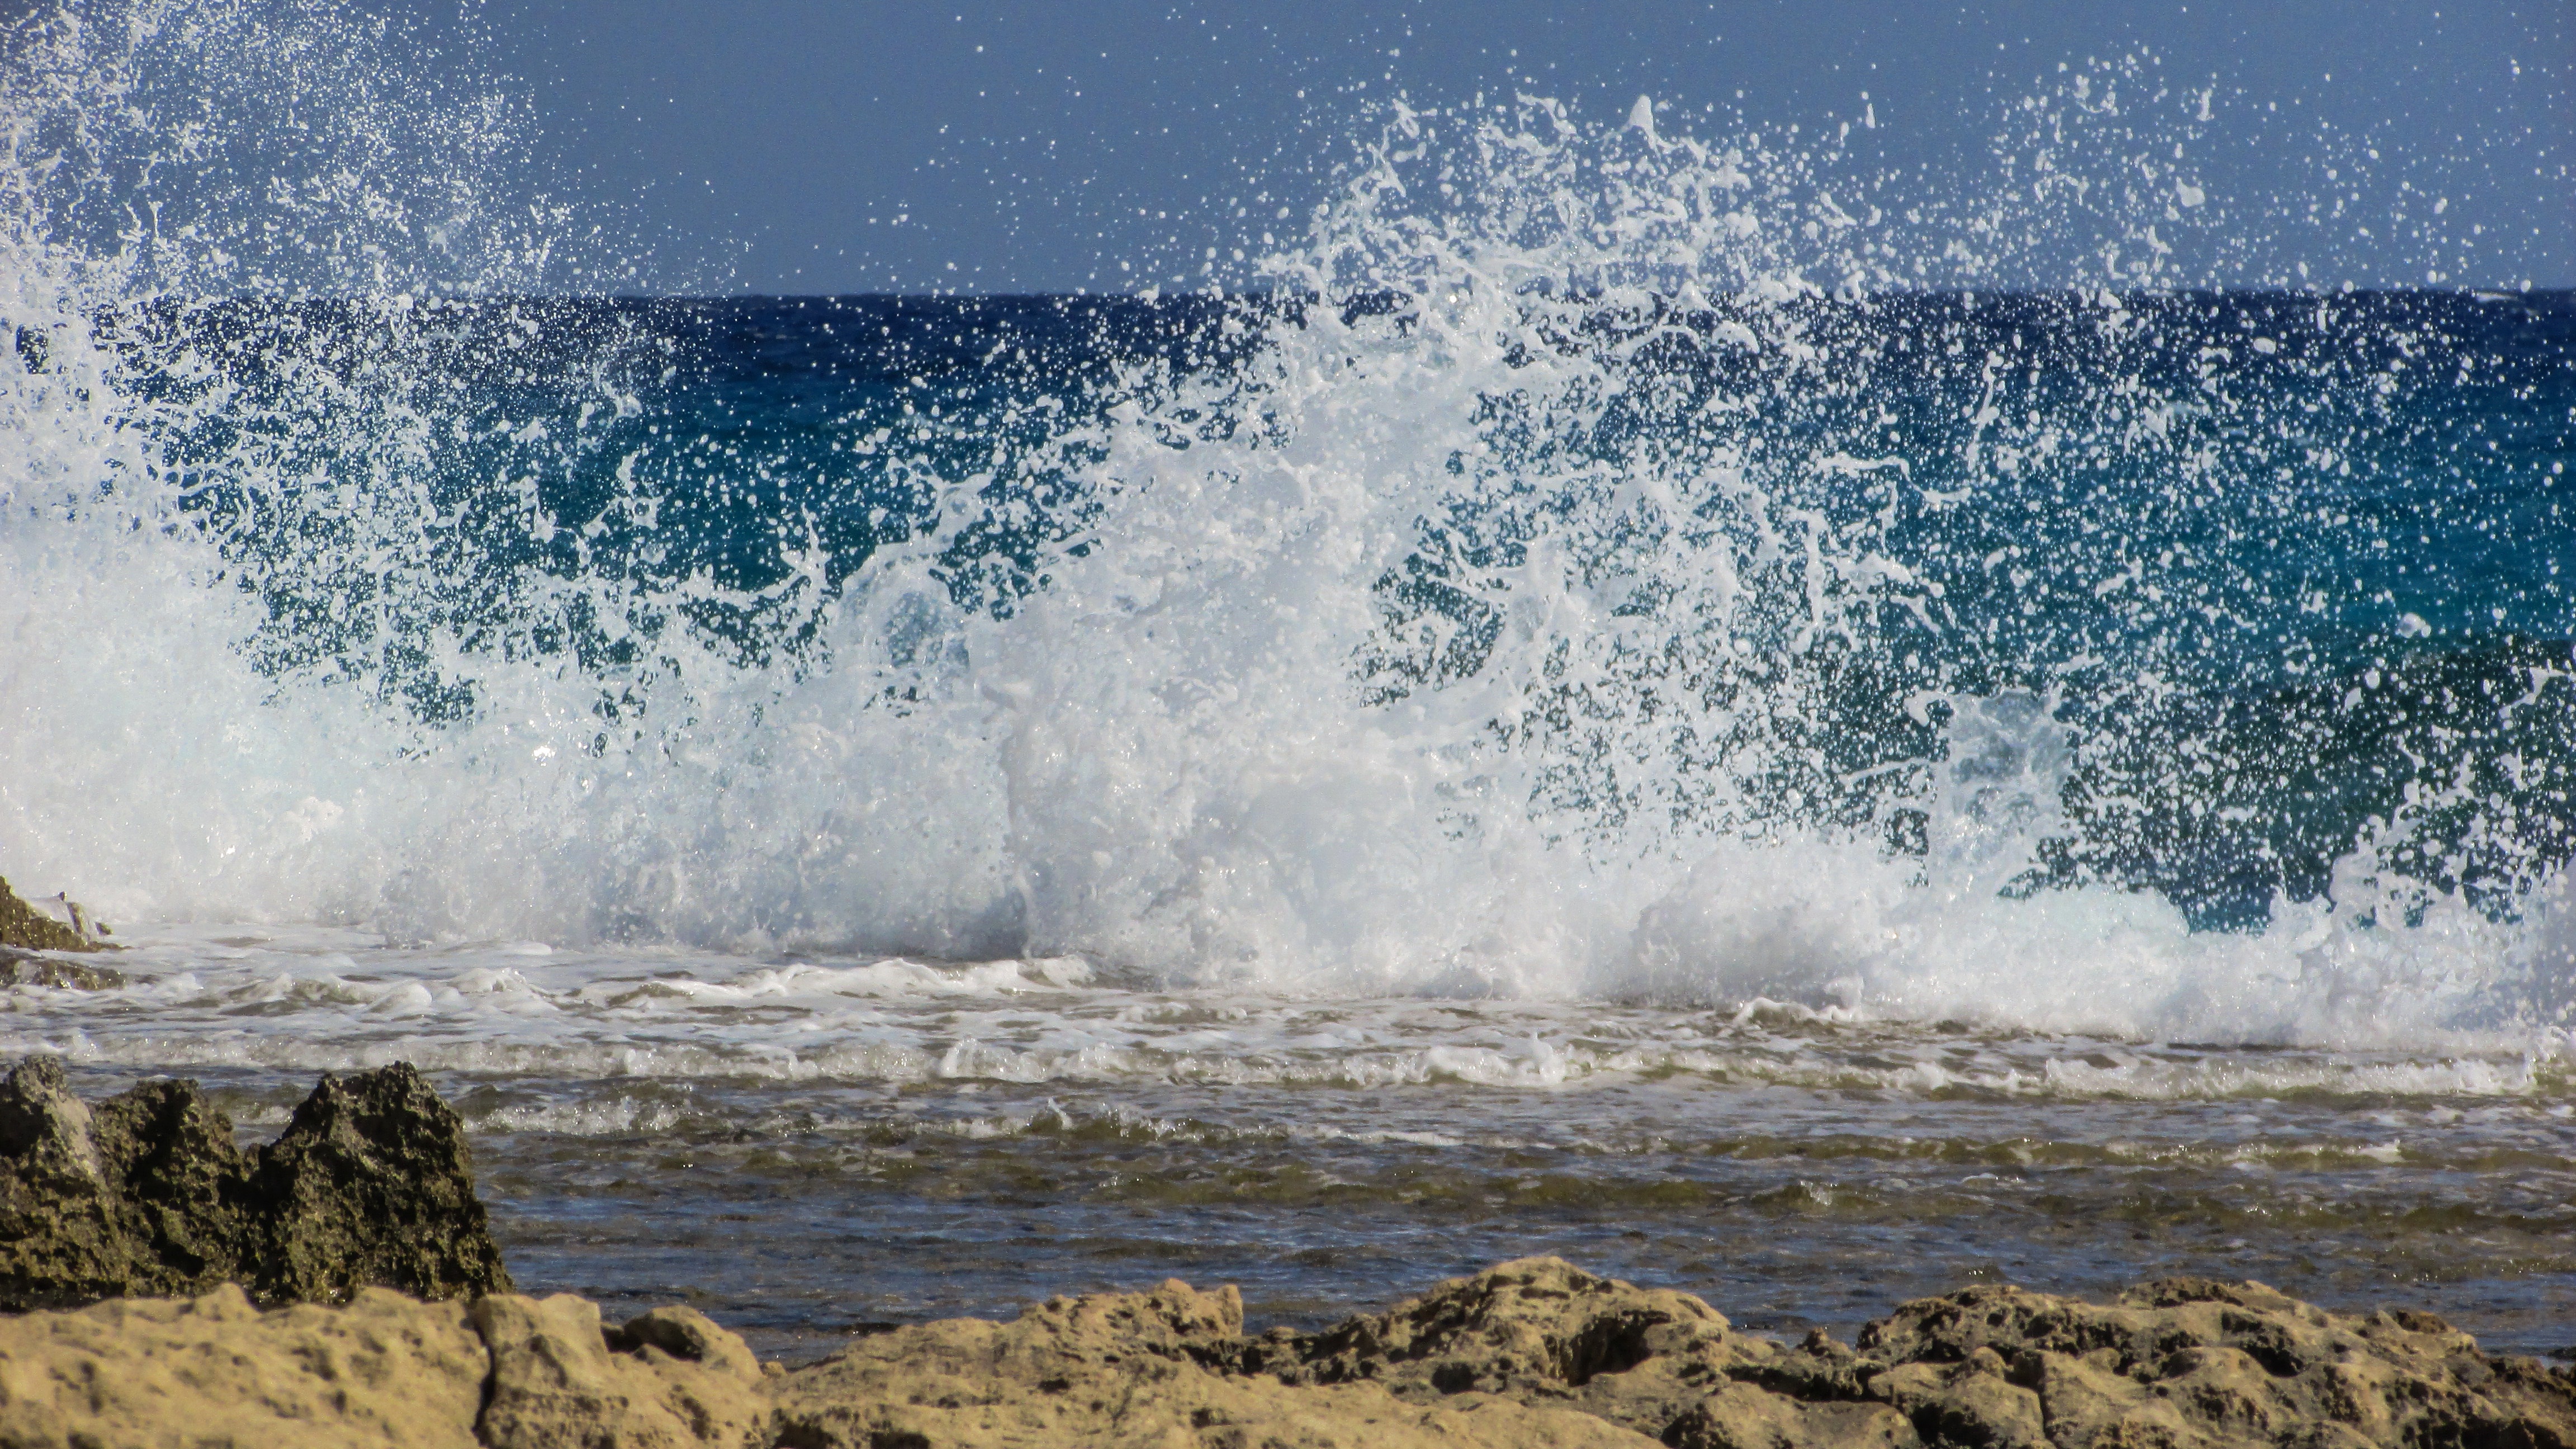
beach, sea, coast, water, nature, rock, ocean, horizon, shore, wave, wind, foam, spray, body of water, energy, power, smashing, wind wave